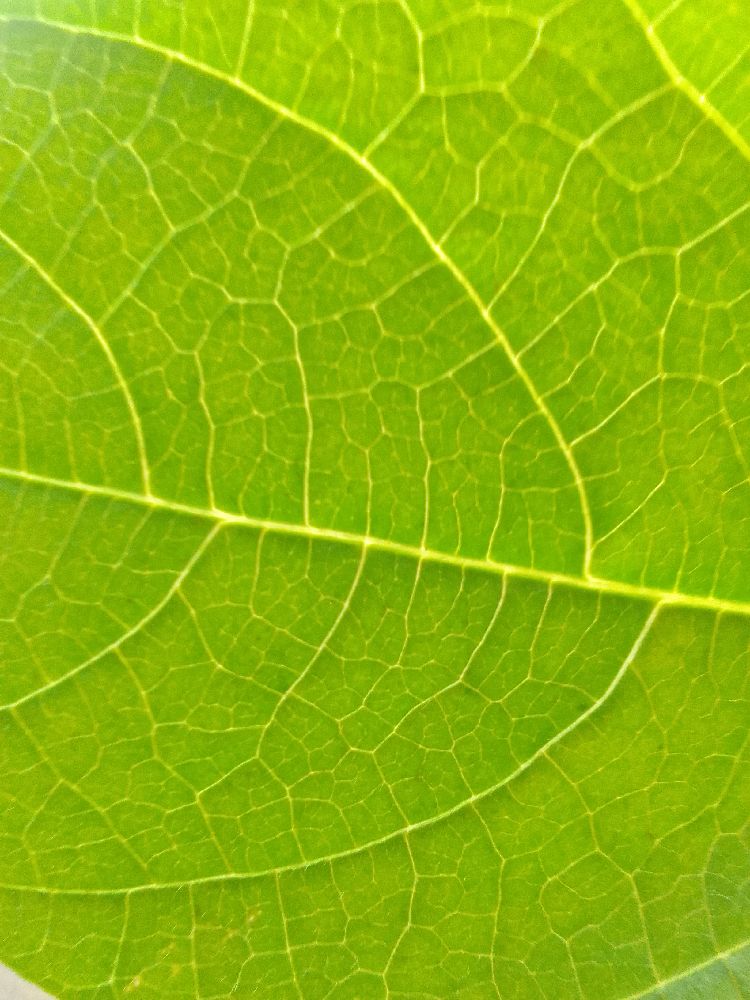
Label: healthy